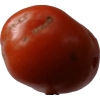
Label: tomato